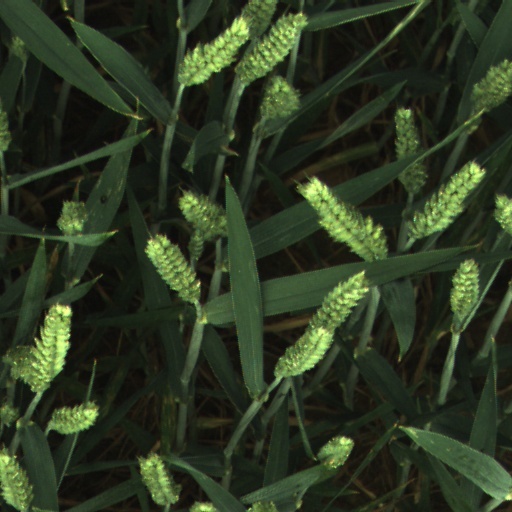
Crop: wheat